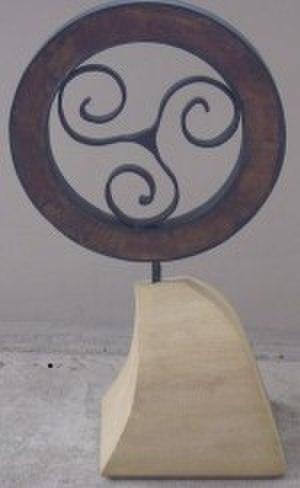
Trophée ""Marcel Thesson"" du champion de Bretagne de Football Gaélique"
Le championnat de Bretagne de football gaélique est une compétition disputée par les clubs bretons de football gaélique. Le championnat se dispute chaque saison de septembre à mai.